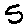
Label: 5